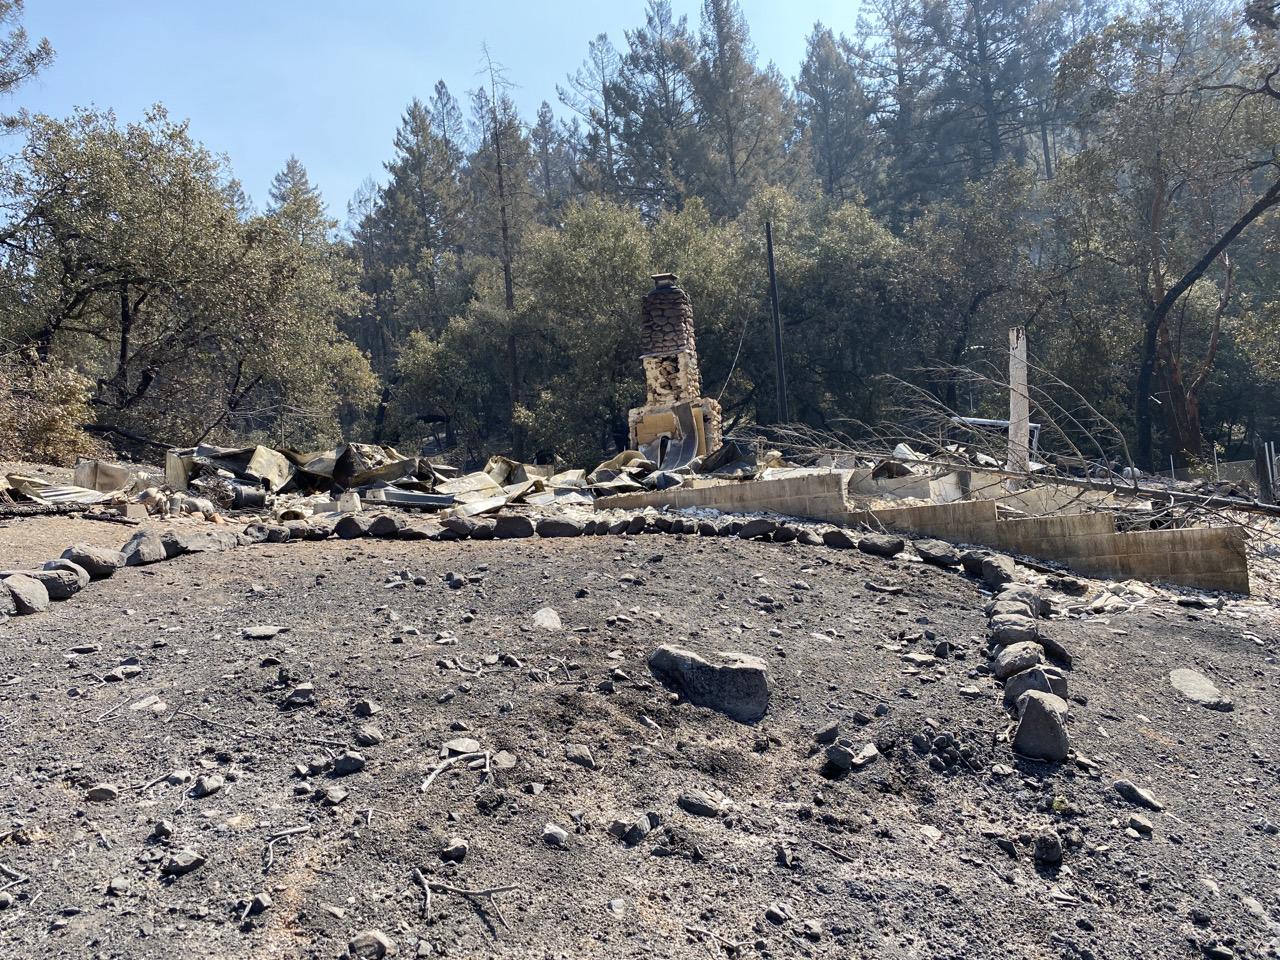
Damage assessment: destroyed